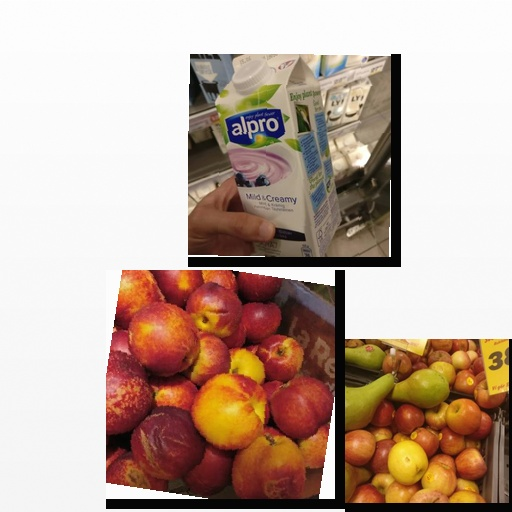
Food items: blueberry_soyghurt, apple, nectarine